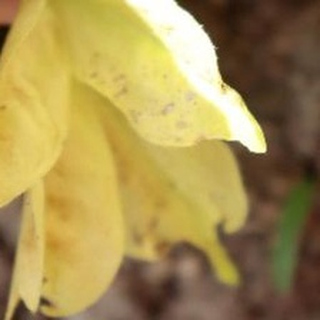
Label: groundnut_nutrition_deficiency